Janina Korolewicz-Waydowa

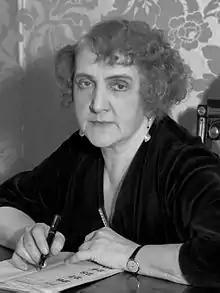
Korolewicz-Waydowa in 1934

Janina Korolewicz-Waydowa (1875–1955) was a Polish soprano and opera director, the world's first female opera house director.